Zofia Nehringowa

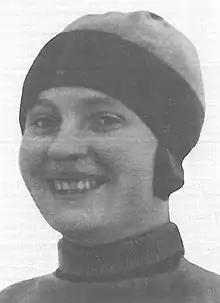

Zofia Nehringowa (sometimes identified by her married surnames Duda and later Krzeszczyk; 10 May 1910 – 1 January 1972) was a Polish long track speed skater in the late 1920s and 1930s.